Larry M. James

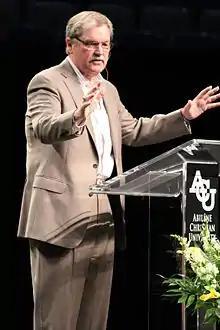
Larry James speaking at ACU's Summit in 2013.

Larry M. James (born 1950) is an American social worker and the former President and CEO of CitySquare located in Dallas, Texas.